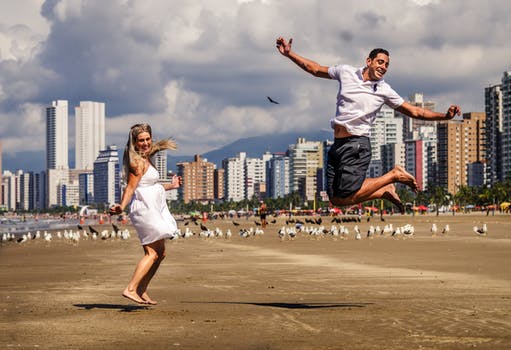
Label: No Watermark